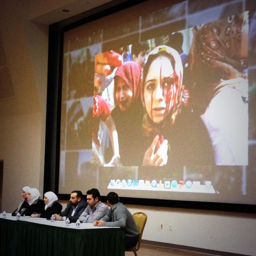
style video was played showing pictures taken throughout the war .